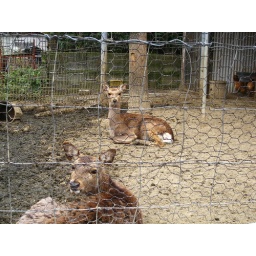
They are literally cooped up. There are three of them living with chickens in a chicken coop.